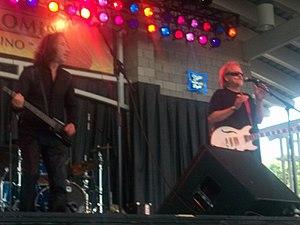
Wang Chung est un groupe britannique associé au mouvement new wave.